Tooth wear

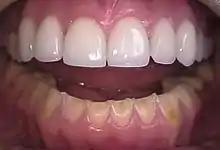
Lower teeth shows signs of tooth wear likely caused by erosion

Tooth wear refers to loss of tooth substance by means other than dental caries. Tooth wear is a very common condition that occurs in approximately 97% of the population. This is a normal physiological process occurring throughout life; but with increasing lifespan of individuals and increasing retention of teeth for life, the incidence of non-carious tooth surface loss has also shown a rise. Tooth wear varies substantially between people and groups, with extreme attrition and enamel fractures common in archaeological samples, and erosion more common today.